Fairy tern

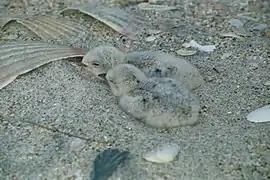
Tara iti (New Zealand fairy tern) chicks in nest.

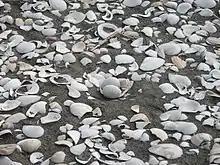
Fairy tern eggs camouflage with shells.

Fairy terns nest in low lying sand, eggs and young camouflaging with surrounding shells, shingle or gravel. They construct their nests by scraping the sand with their legs, rotating in a circle until they have dug sand from all directions. Fairy terns may create several nests before their final selection of nest choice. Fairy terns have been observed to nest in different location types, including seaside bays, estuary mouths, sheltered lagoons and saltwater lakes. Given their gregarious nature, nest selection is influenced by social facilitation, where the observation of nesting success in conspecifics of their colony will direct fairy terns to also nest in that location. Colonies will often abandon nest location once the breeding season ends, driven by changing availability of food, predators, and vegetation.